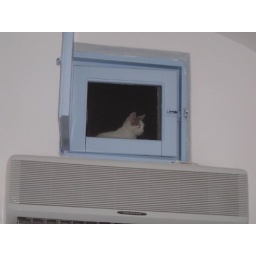
This window is above our door